Miracle on Evergreen Terrace

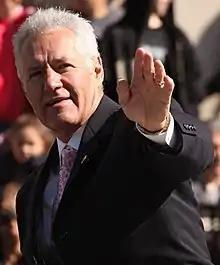
Marge appears on "Jeopardy!" and host Alex Trebek guest stars as himself.

Writer Ron Hauge said he got the idea for the episode one day when he was heading to work. He was listening to the radio and heard of an orphanage getting ripped off, and they were getting back more than they gave. The spectators in the stands during Bart's dreams are based on the likenesses of various animators.